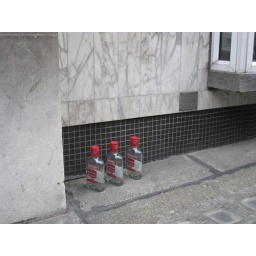
This is quite a sad sight - three empty vodka bottles lined up on a street in Mayfair